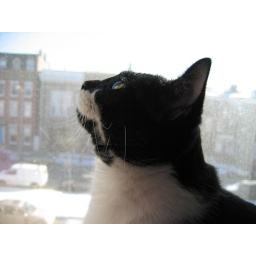
portrait of a cat in a window